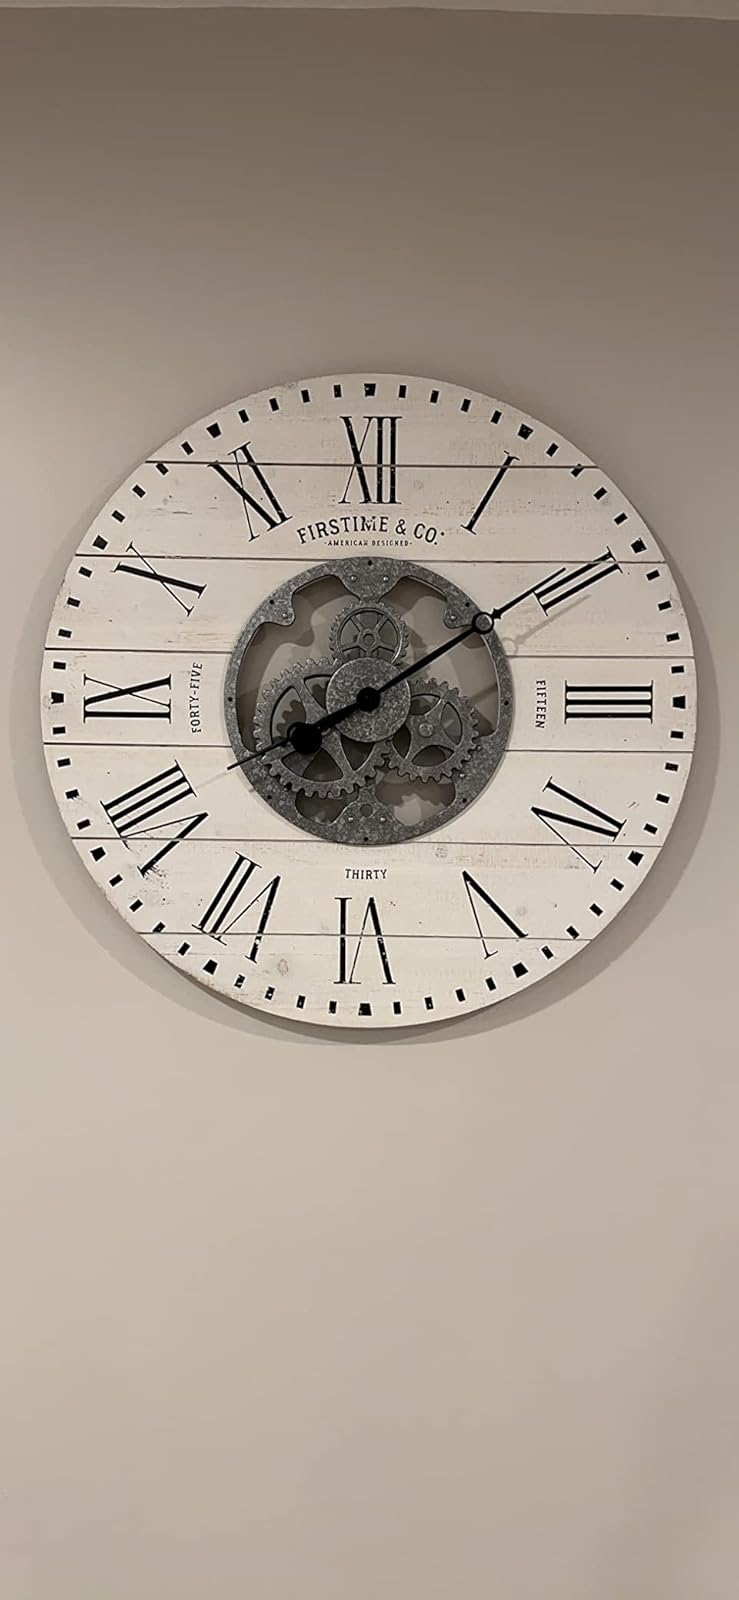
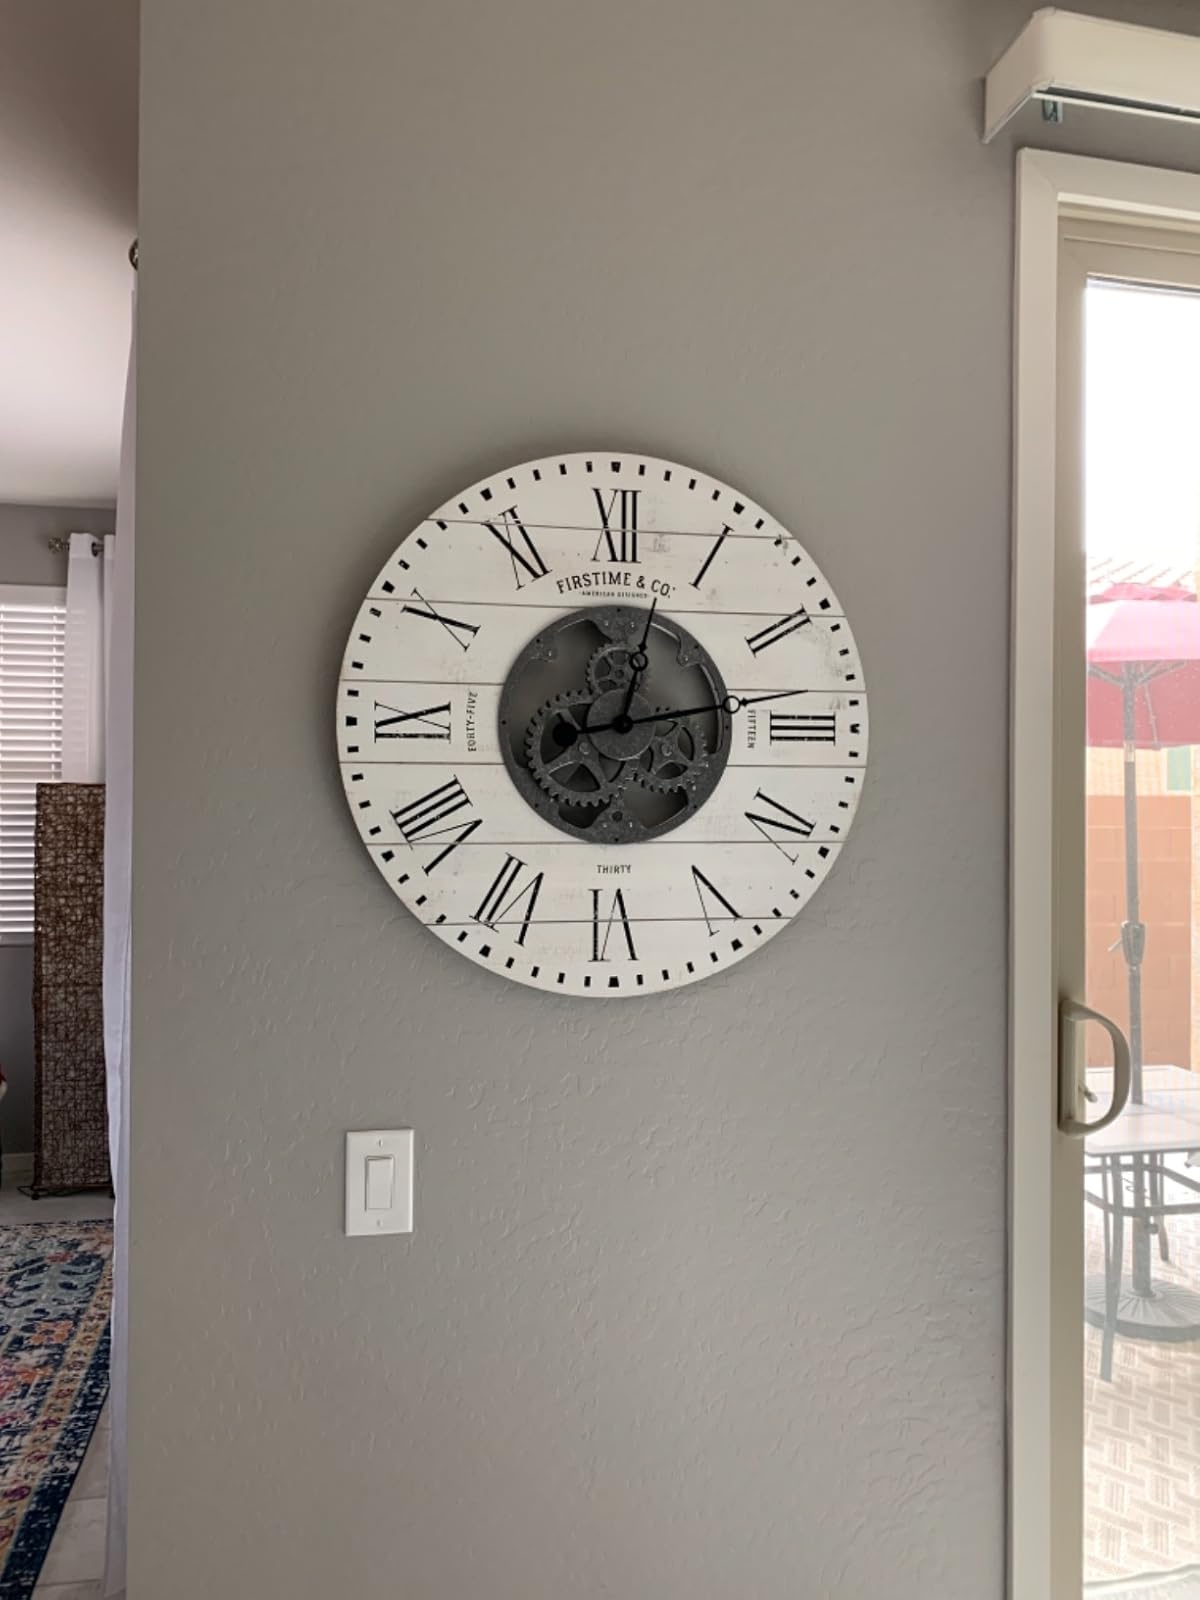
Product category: clock
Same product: yes